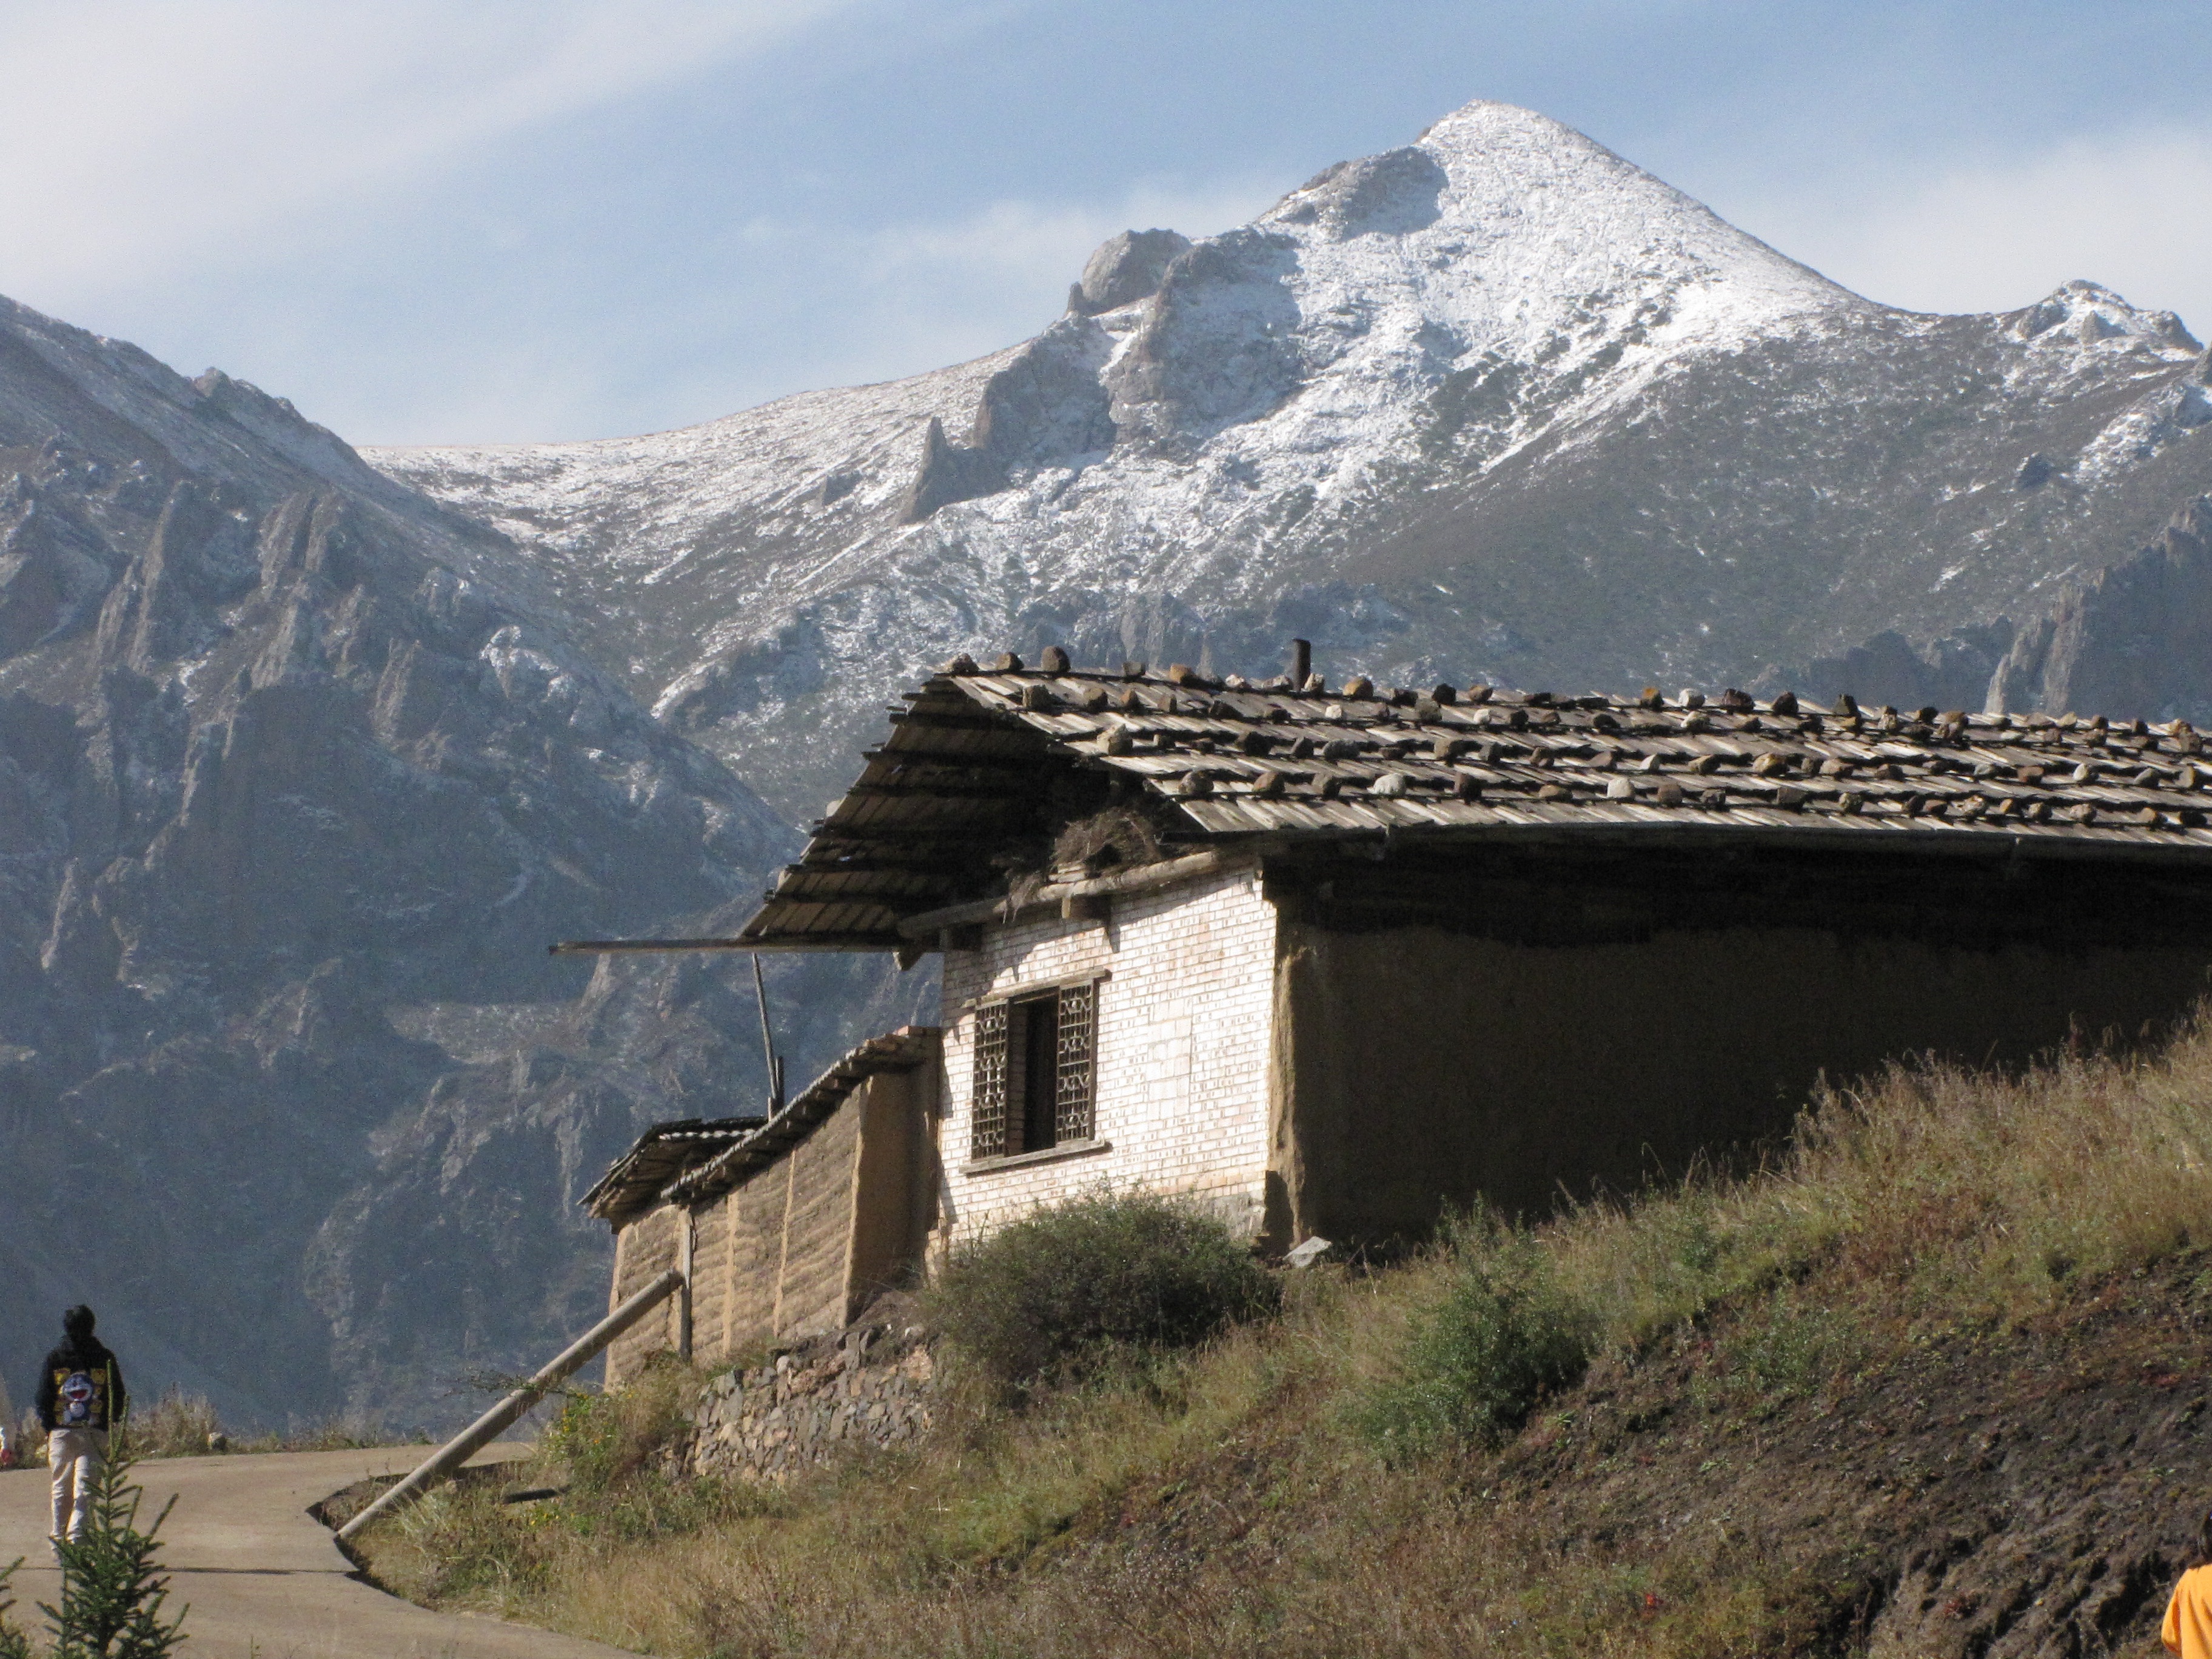
landscape, mountain, adventure, valley, mountain range, hut, village, snowy, tourism, ridge, alps, plateau, mountain pass, mountainous landforms, geological phenomenon, tibetan architecture, features building